2022 IIHF World Championship

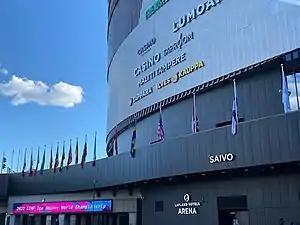
Flagpoles of the teams at the 2022 IIHF World Championship in Tampere, Nokia Arena.

Pursuant to a December 2020 ruling by the Court of Arbitration for Sport on doping sanctions, Russian athletes and teams were prohibited from competing under the Russian flag or using the Russian national anthem at any Olympic Games or world championships through 16 December 2022, and could only compete as "neutral athlete[s]." For IIHF tournaments, the Russian team was to play under the name "ROC". Instead of the Russian national anthem being played at the 2021 World Championship, Piano Concerto No.1 by Pyotr Ilyich Tchaikovsky was to be played.
However, on 28 February 2022, the IIHF decided to expel ROC and Belarus from the tournament due to the Russian invasion of Ukraine.